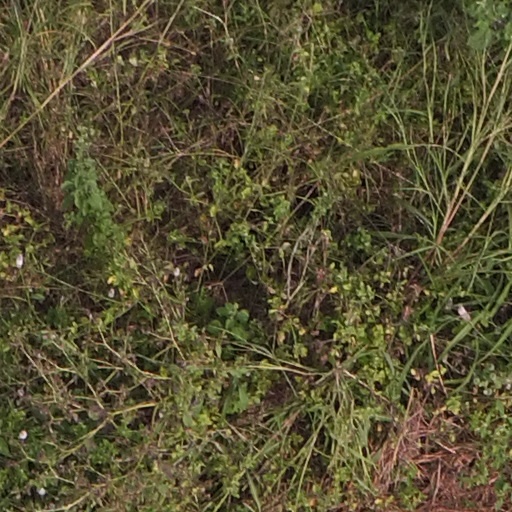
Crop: maize; corn